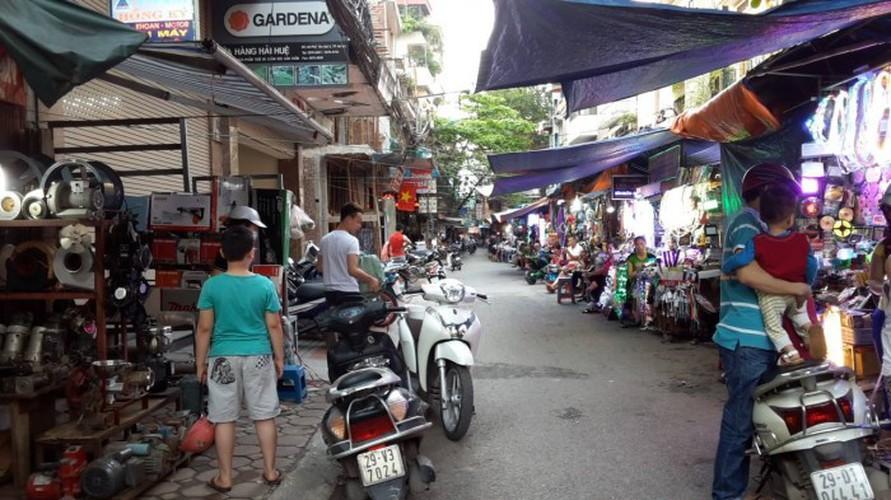
một đứa bé mặc áo màu xanh đang đứng ở vỉa hè bên trái